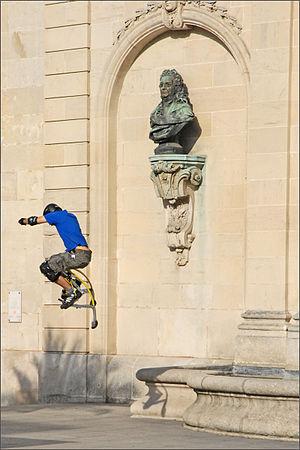
Les échasses urbaines sont des instruments destinés à multiplier la performance de leur utilisateur dans ses déplacements.